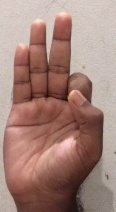
ASL sign: F